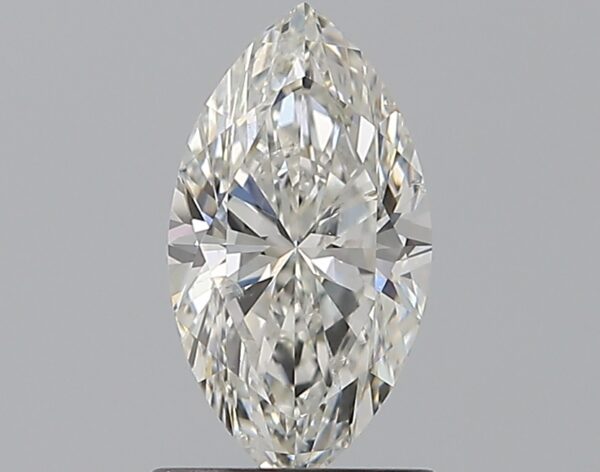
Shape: marquise
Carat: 1
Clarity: SI1
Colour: H
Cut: VG
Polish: EX
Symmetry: VG
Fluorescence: ST
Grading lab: GIA
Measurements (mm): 9.65 x 5.2 x 3.45